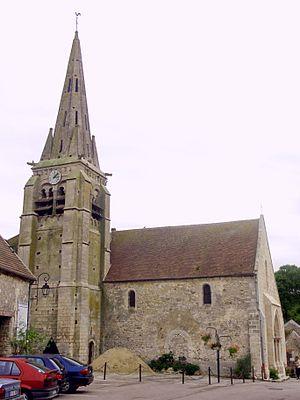
Vue depuis le nord - clocher et nef romane. Il n'y a pas de bas-côté au nord.
L'église Saint-Caprais-et-Saint-Vincent est une église catholique paroissiale située à Auger-Saint-Vincent, dans l'Oise, en France. Ses origines remontent au moins aux années 930 / 940, quand Raoul II de Vexin donne le patronage de la cure au prieuré Saint-Arnoul de Crépy-en-Valois. Une petite église romane est construite au premier quart du XIIᵉ siècle, et des éléments de sa nef et de son chœur sont englobées dans la construction actuelle. À partir du milieu du XIIᵉ siècle et jusqu'au début du XIIIᵉ siècle, puis à la fin du XVᵉ siècle et au milieu du XVIᵉ siècle, l'église est agrandie à six reprises, et le plus souvent, les adjonctions ne portent que sur une seule travée, de sorte que l'édifice actuel est d'une complexité déconcertante. À l'extérieur, il offre toutefois une image assez harmonieuse, car les différentes campagnes de construction sont pour la plupart très rapprochées, si bien que les ruptures stylistiques trop évidentes sont évitées. Le clocher du milieu du XIIᵉ siècle est imposant, et coiffé d'une élégante flèche de pierre.